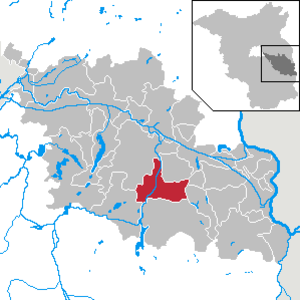
Beeskow
Kort
Beeskow er en by i den tyske delstat Brandenburg og administrationsby i landkreis Oder-Spree. Beeskow ligger i den østlige del af Brandenburg ved floden Spree, 30 km sydvest for Frankfurt an der Oder, og cirka 80 km sydøst for Berlin. Rundt om byen ligger store skov- og engarealer med mange større og mindre søer.